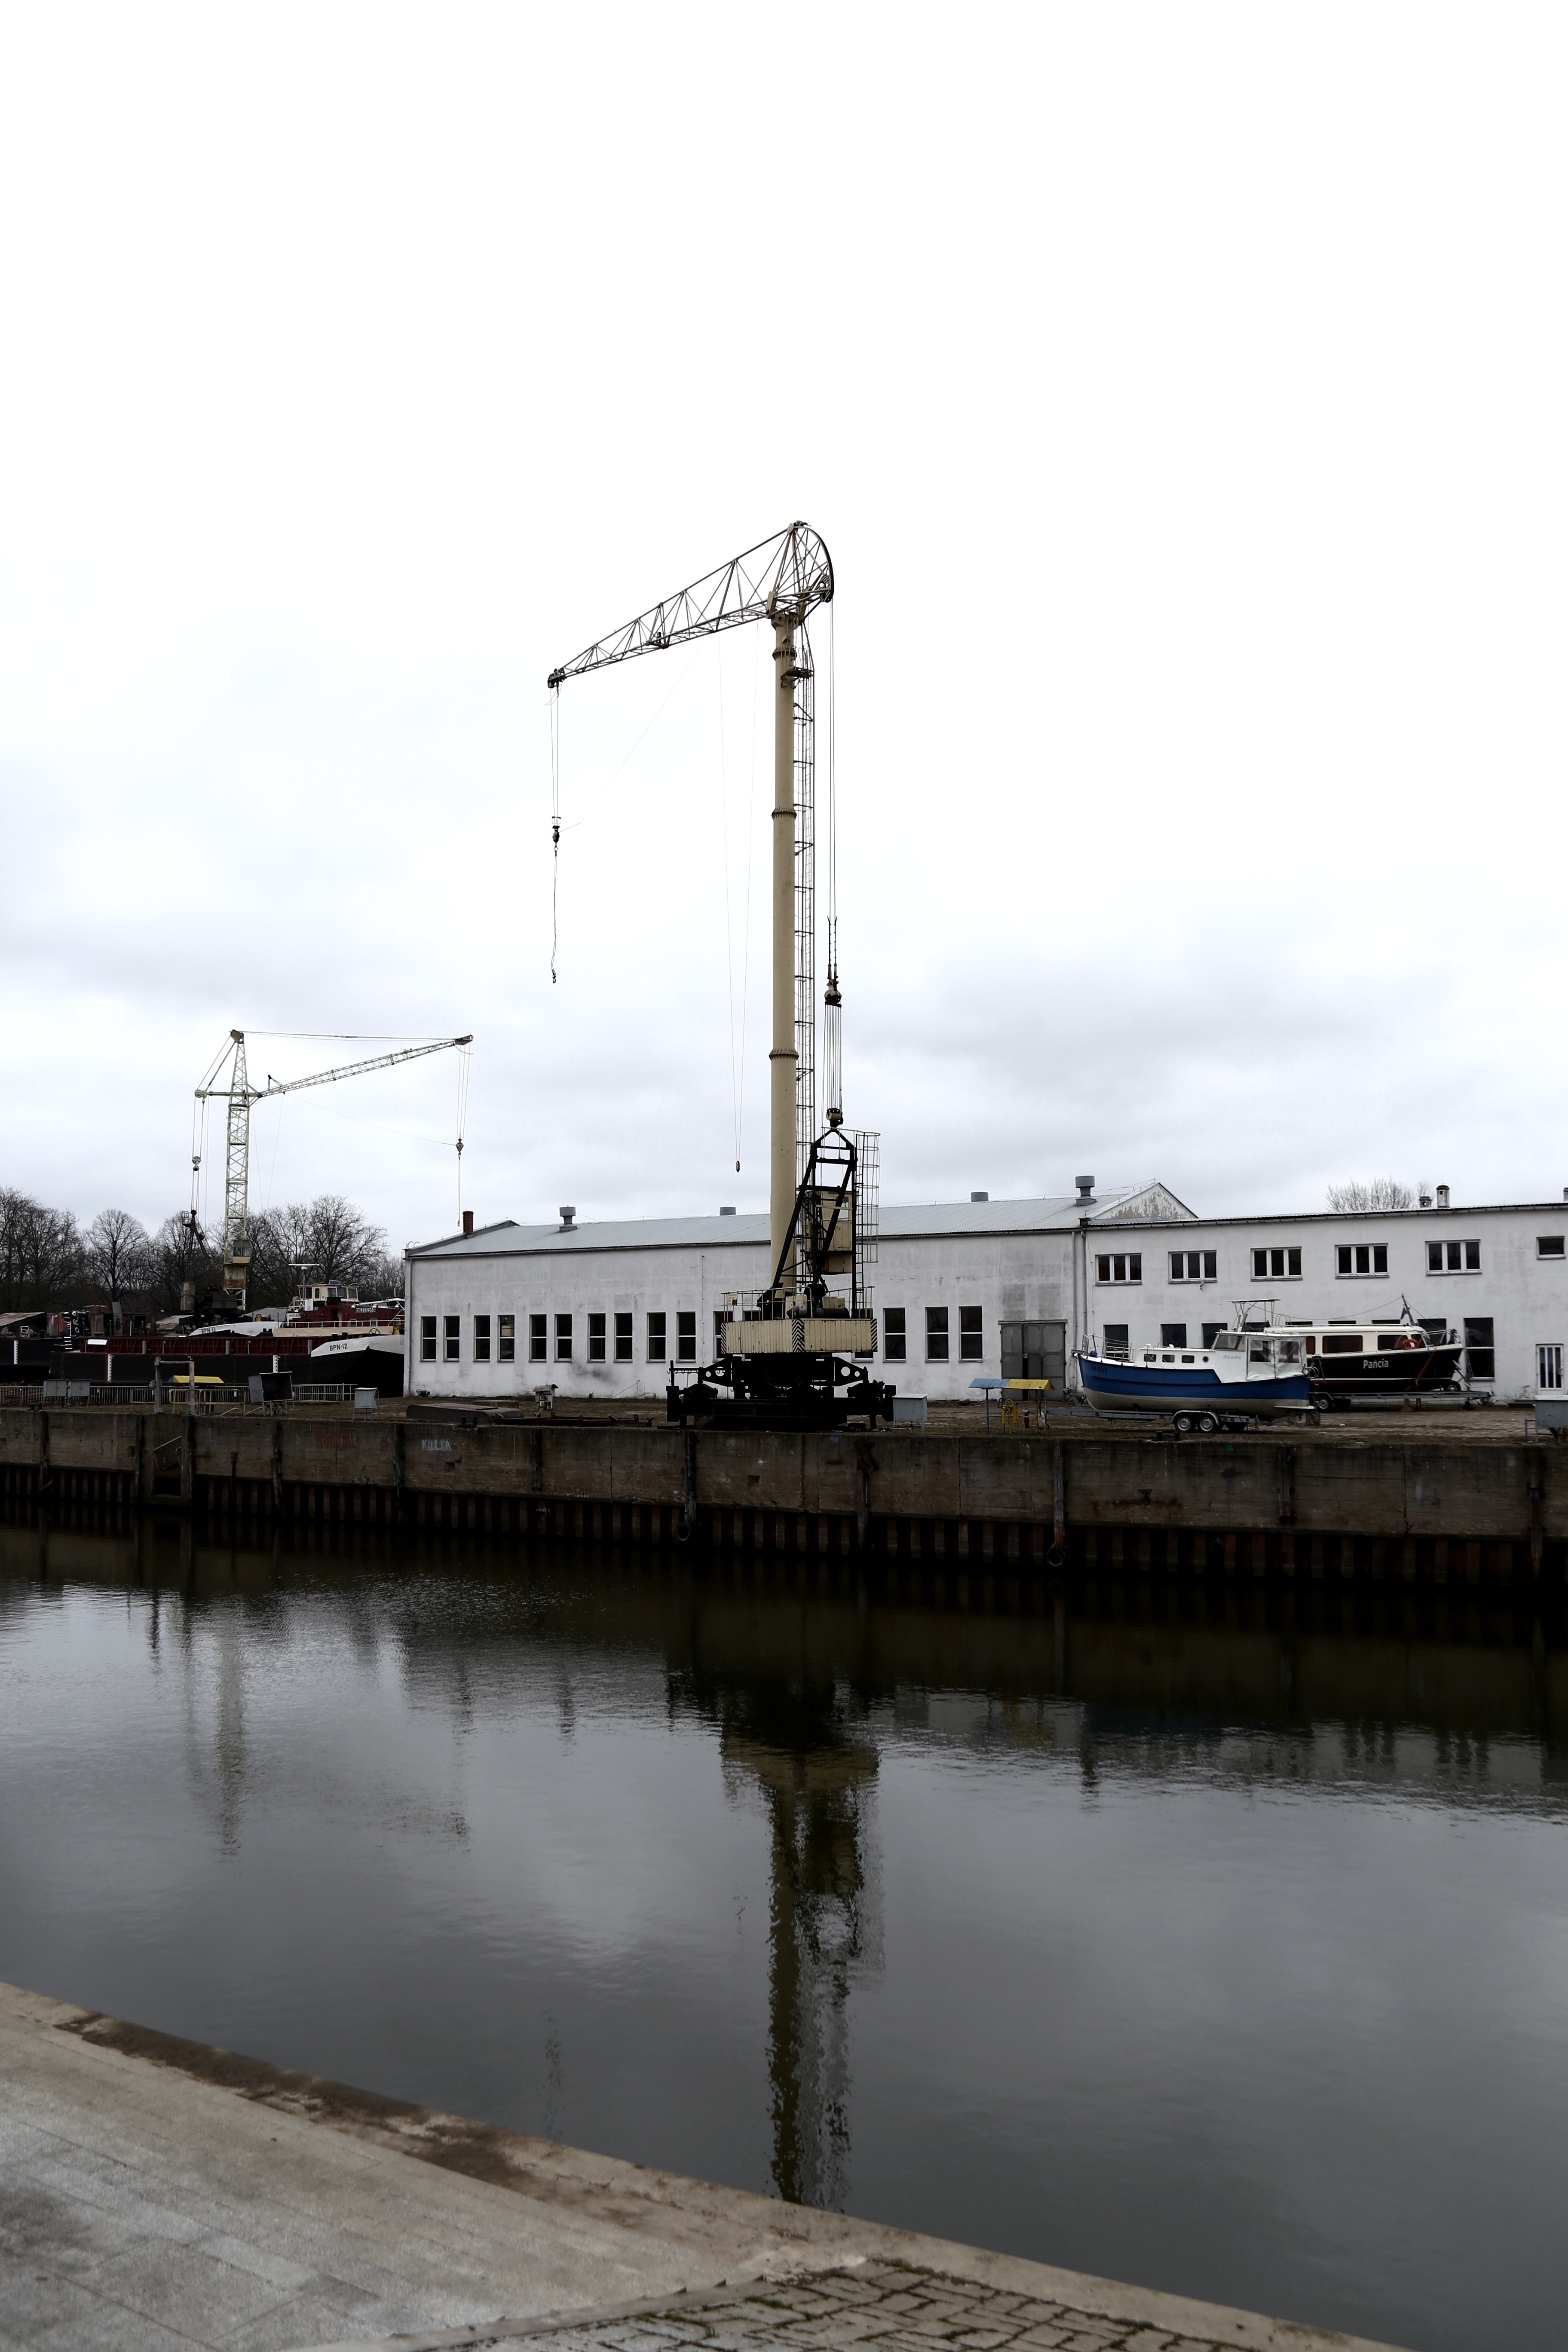
water, bridge, river, reflection, vehicle, port, waterway, haven, the lift, in nowa s l